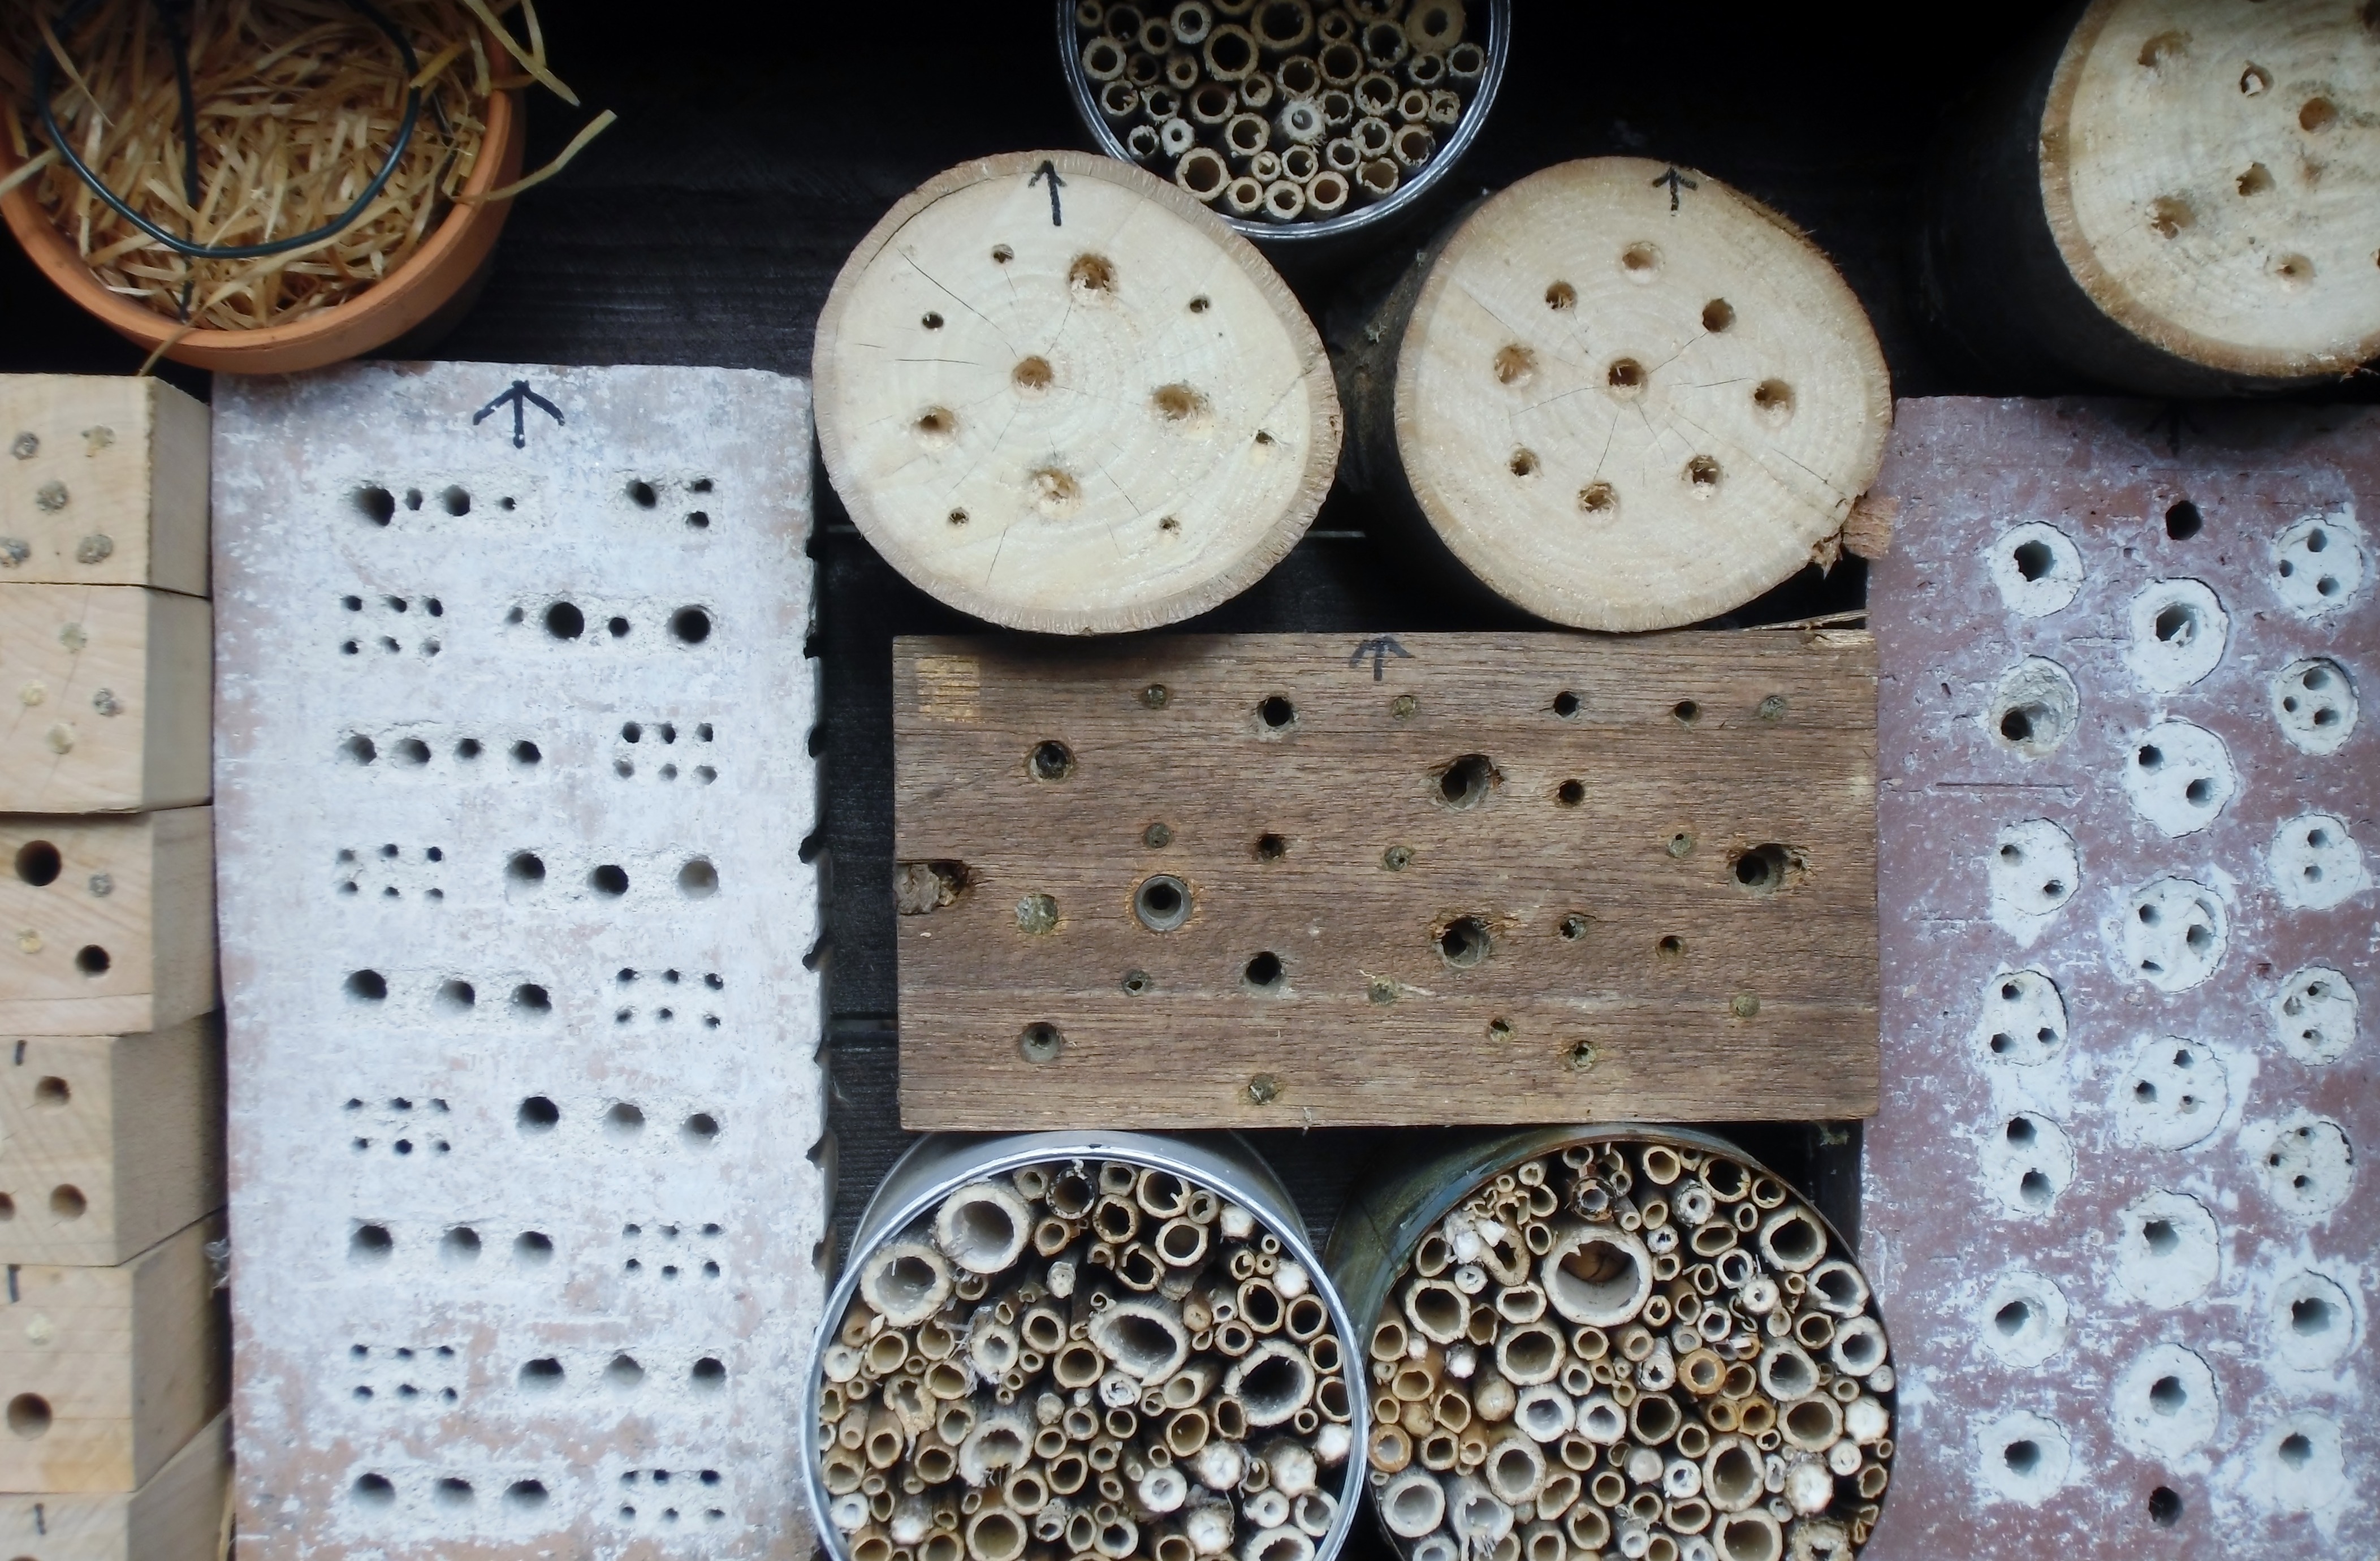
wood, pattern, food, produce, insect, material, insect house, insect asylum, drill holes, perforated, insect box, insect hotel, insect protection measures